Soviet War Memorial (Vienna)

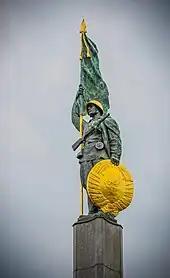
The Red Army soldier depicted carries a PPSh-41 submachine gun and holds a Soviet flag and a golden emblem of the Soviet Union.

The creation of an Allied Commission for Austria was envisaged by Allied leaders at the various sessions of the European Advisory Commission and established by the Agreement on Control Machinery in Austria in London on July 4, 1945. The agreement mandated the creation of four occupation zones (American, British, French and Soviet) in Vienna, similar to Berlin. Perhaps not coincidentally, although several sites were considered for the Soviet memorial, ultimately a prominent location in the 3rd district near the Palais Schwarzenberg was chosen, imposingly within sight of the location used by the four allies to govern Vienna. German prisoners of war and Austrian construction workers were used to build the site.